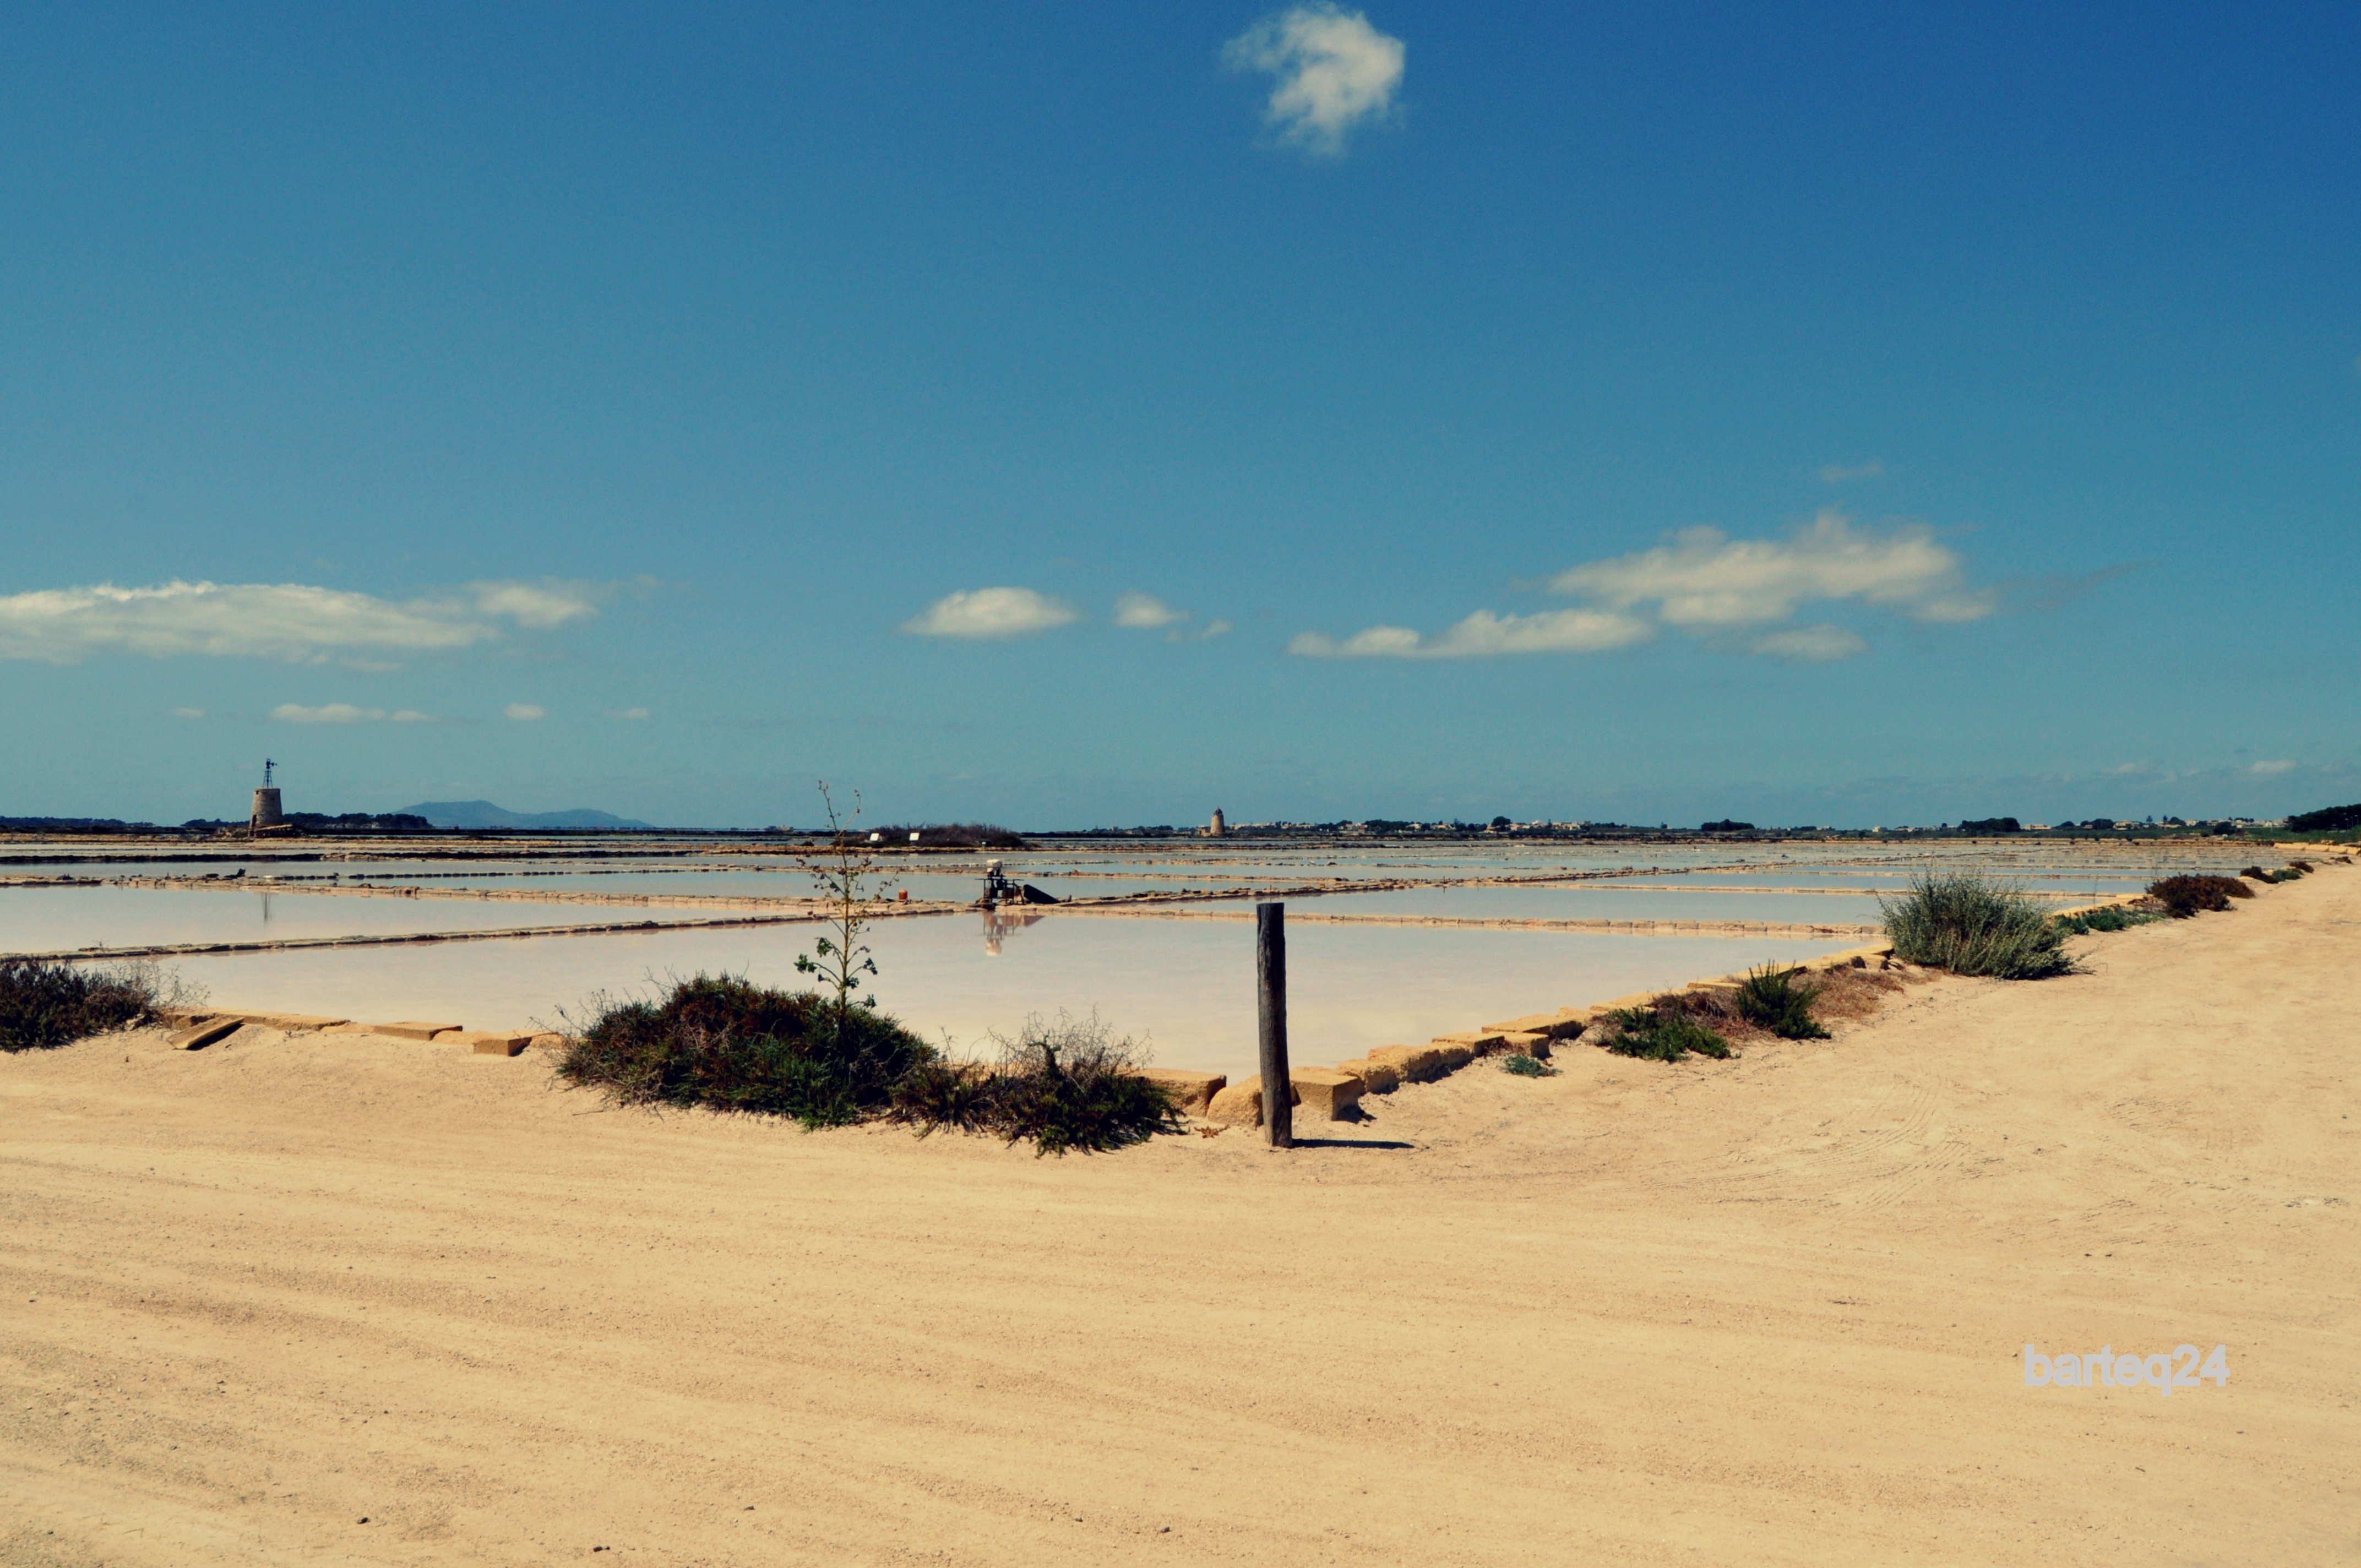
beach, sea, coast, sand, ocean, horizon, shore, wave, vacation, europe, bay, italy, material, body of water, italia, habitat, sicilia, salinas, trapani, sycylia, saliny, sicyly, natural environment